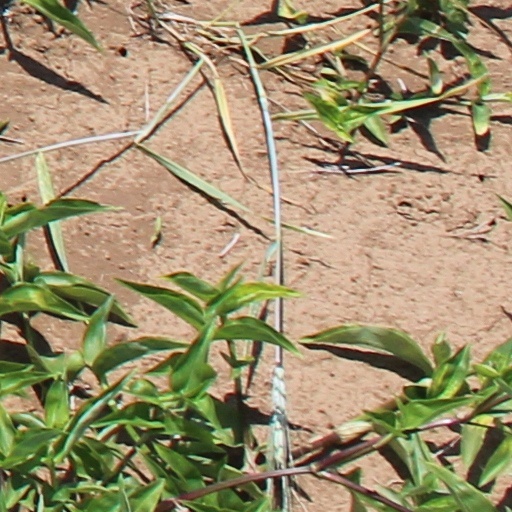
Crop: wheat